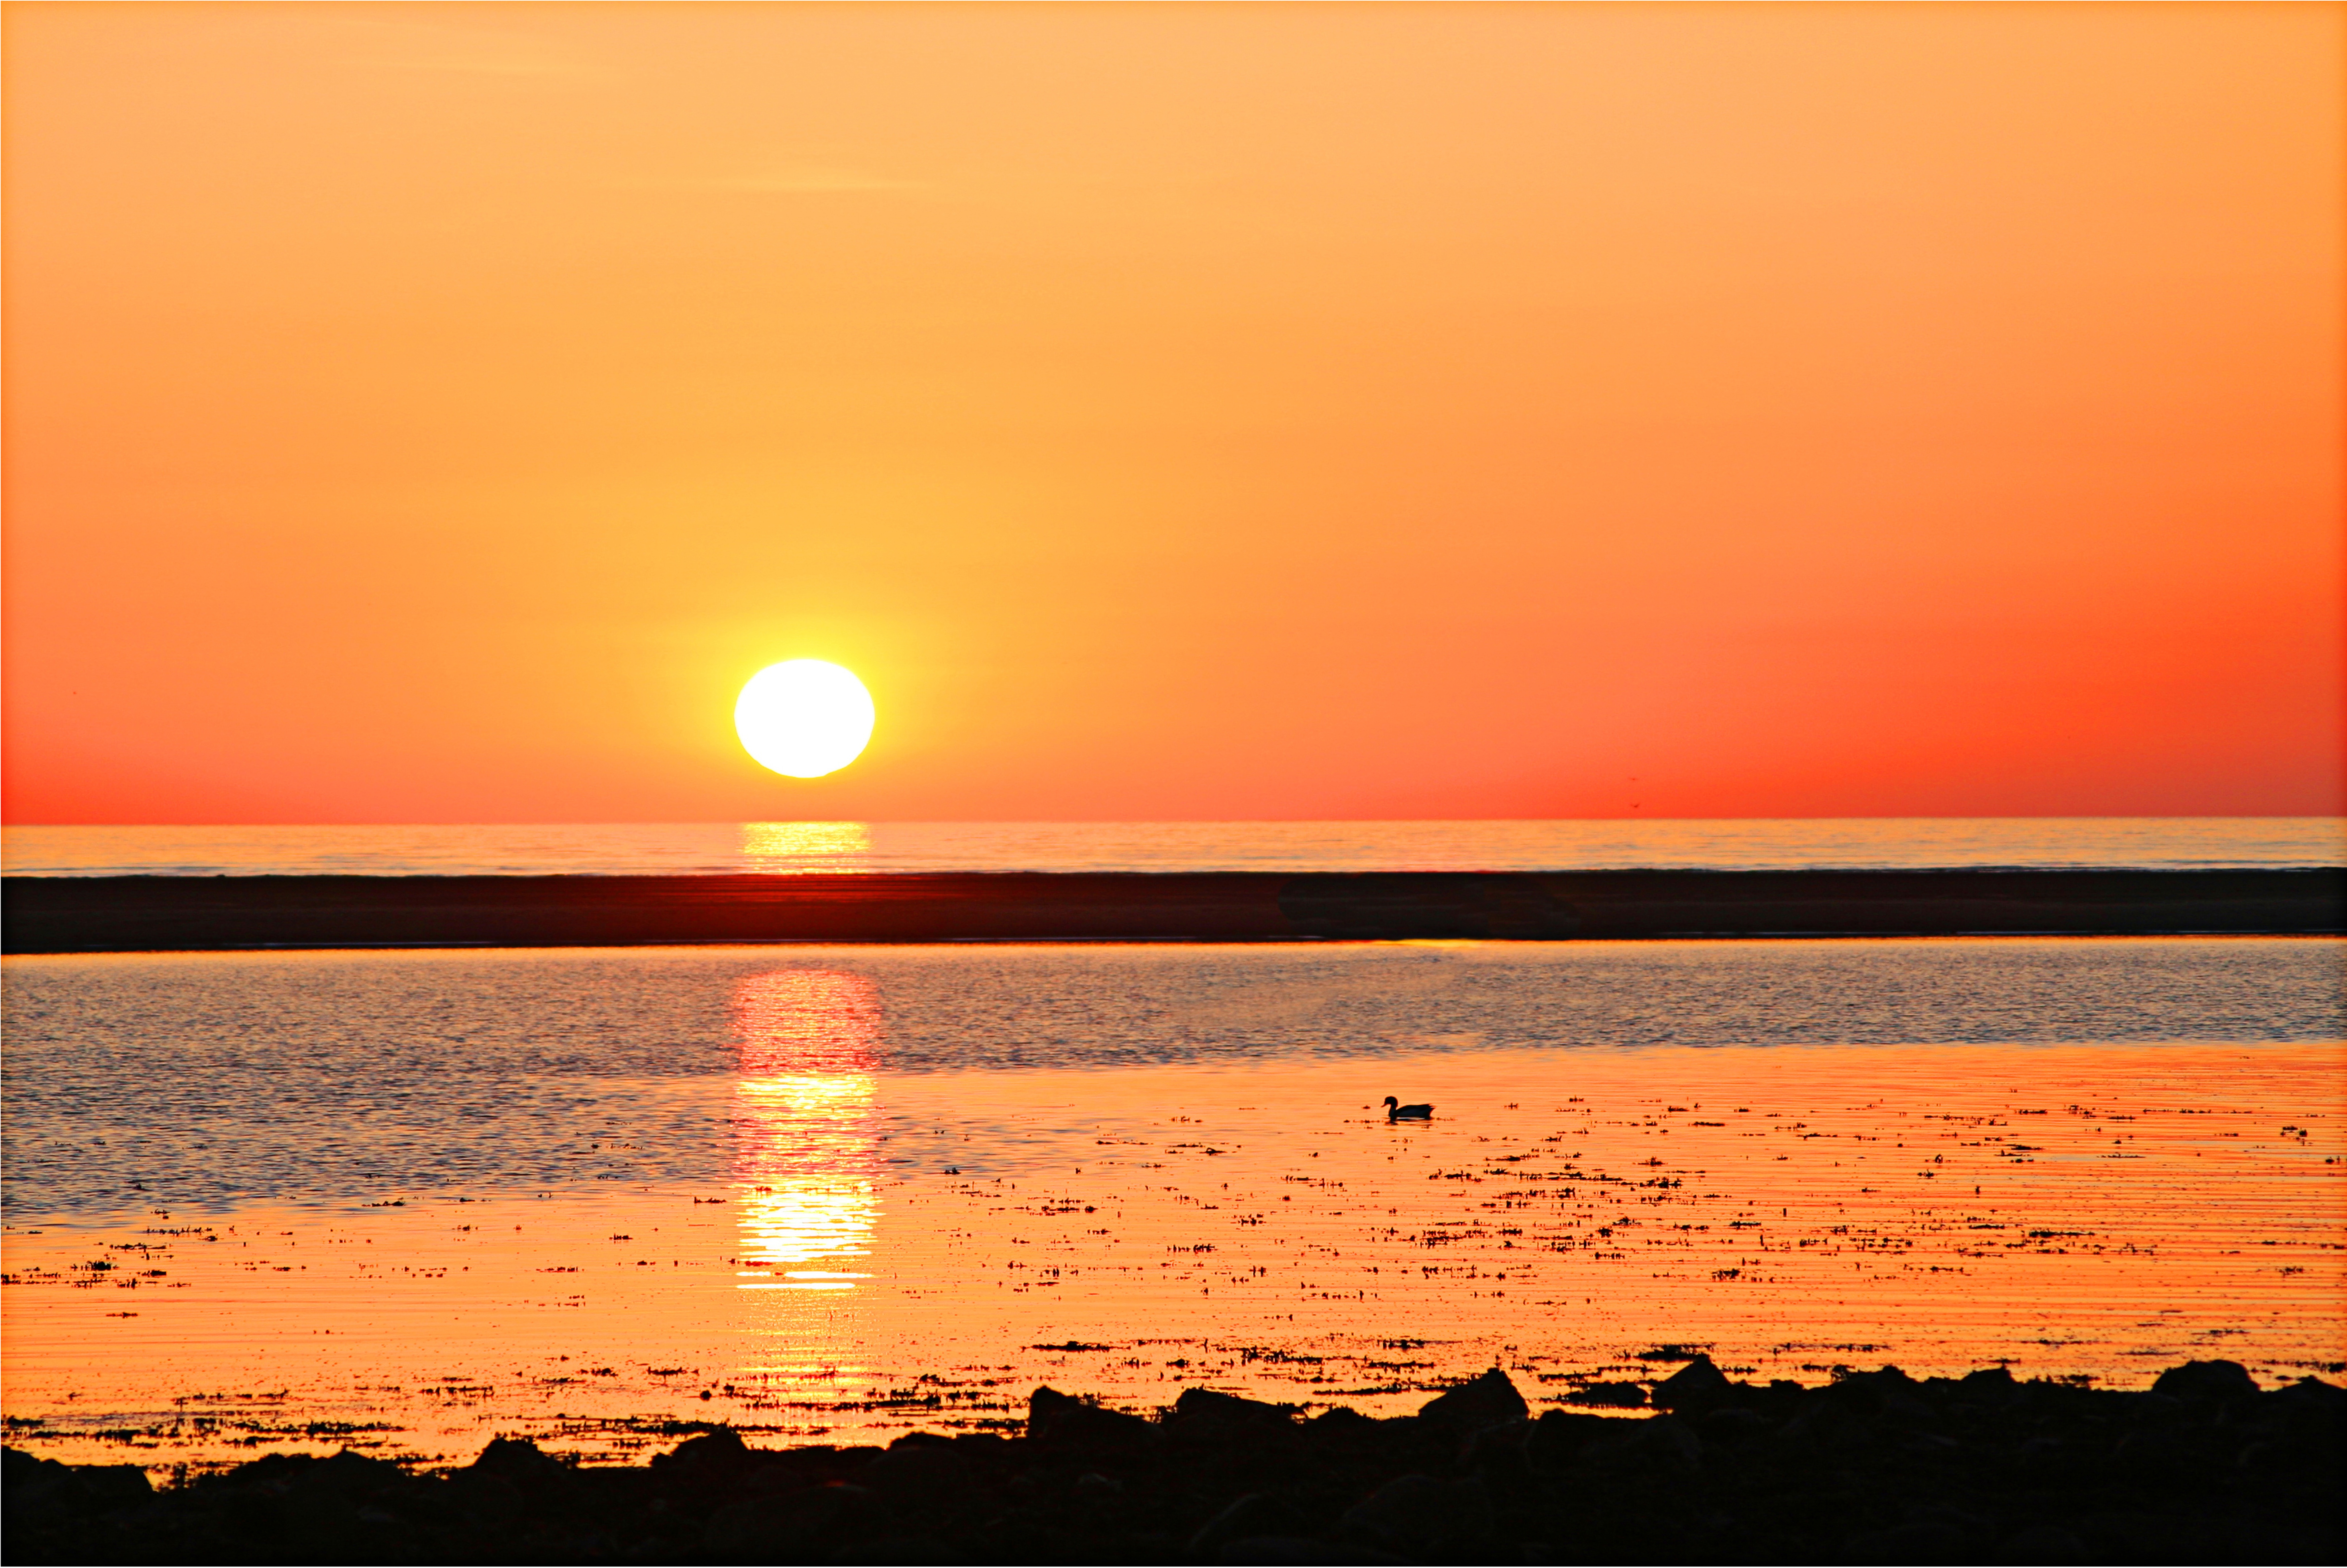
beach, sea, coast, ocean, horizon, sun, sunrise, sunset, sunlight, morning, wave, dawn, dusk, evening, reflection, afterglow